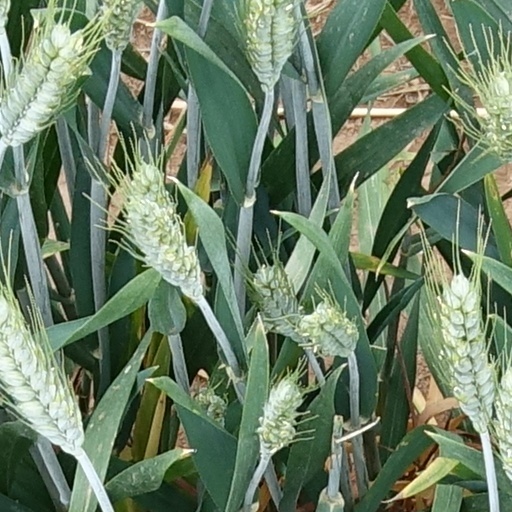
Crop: wheat